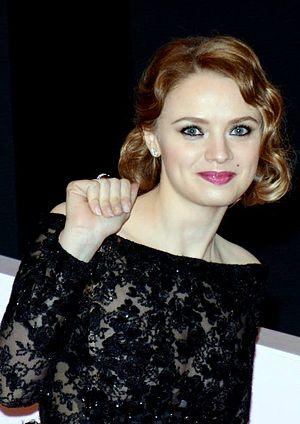
Sara Forestier à la cérémonie des César
Sara Forestier est une actrice et réalisatrice française, née le 4 octobre 1986 à Copenhague.